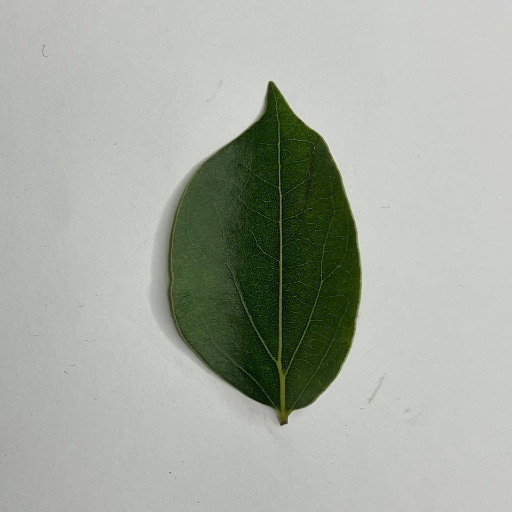
Species: Camphor
Leaf condition: Healthy Leaf